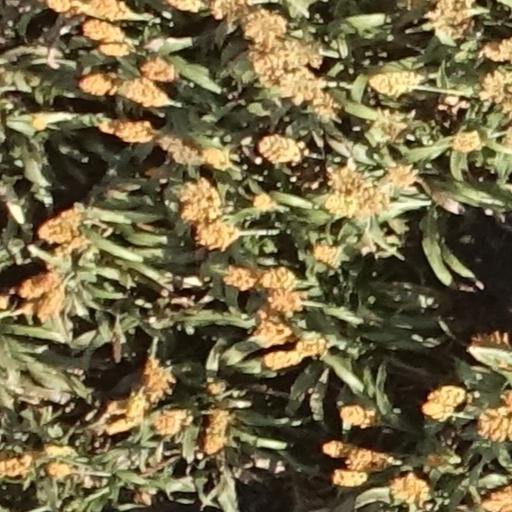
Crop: sorghum